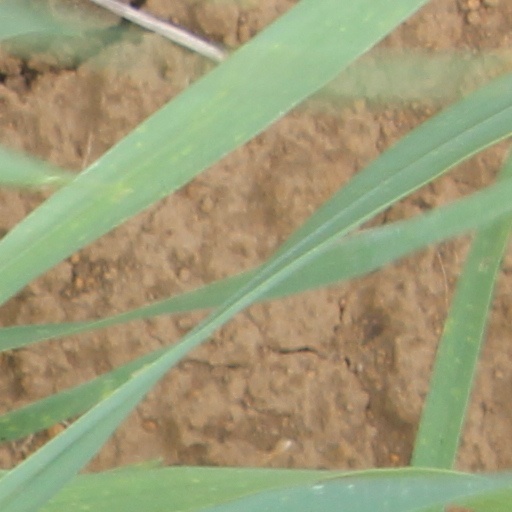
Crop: wheat